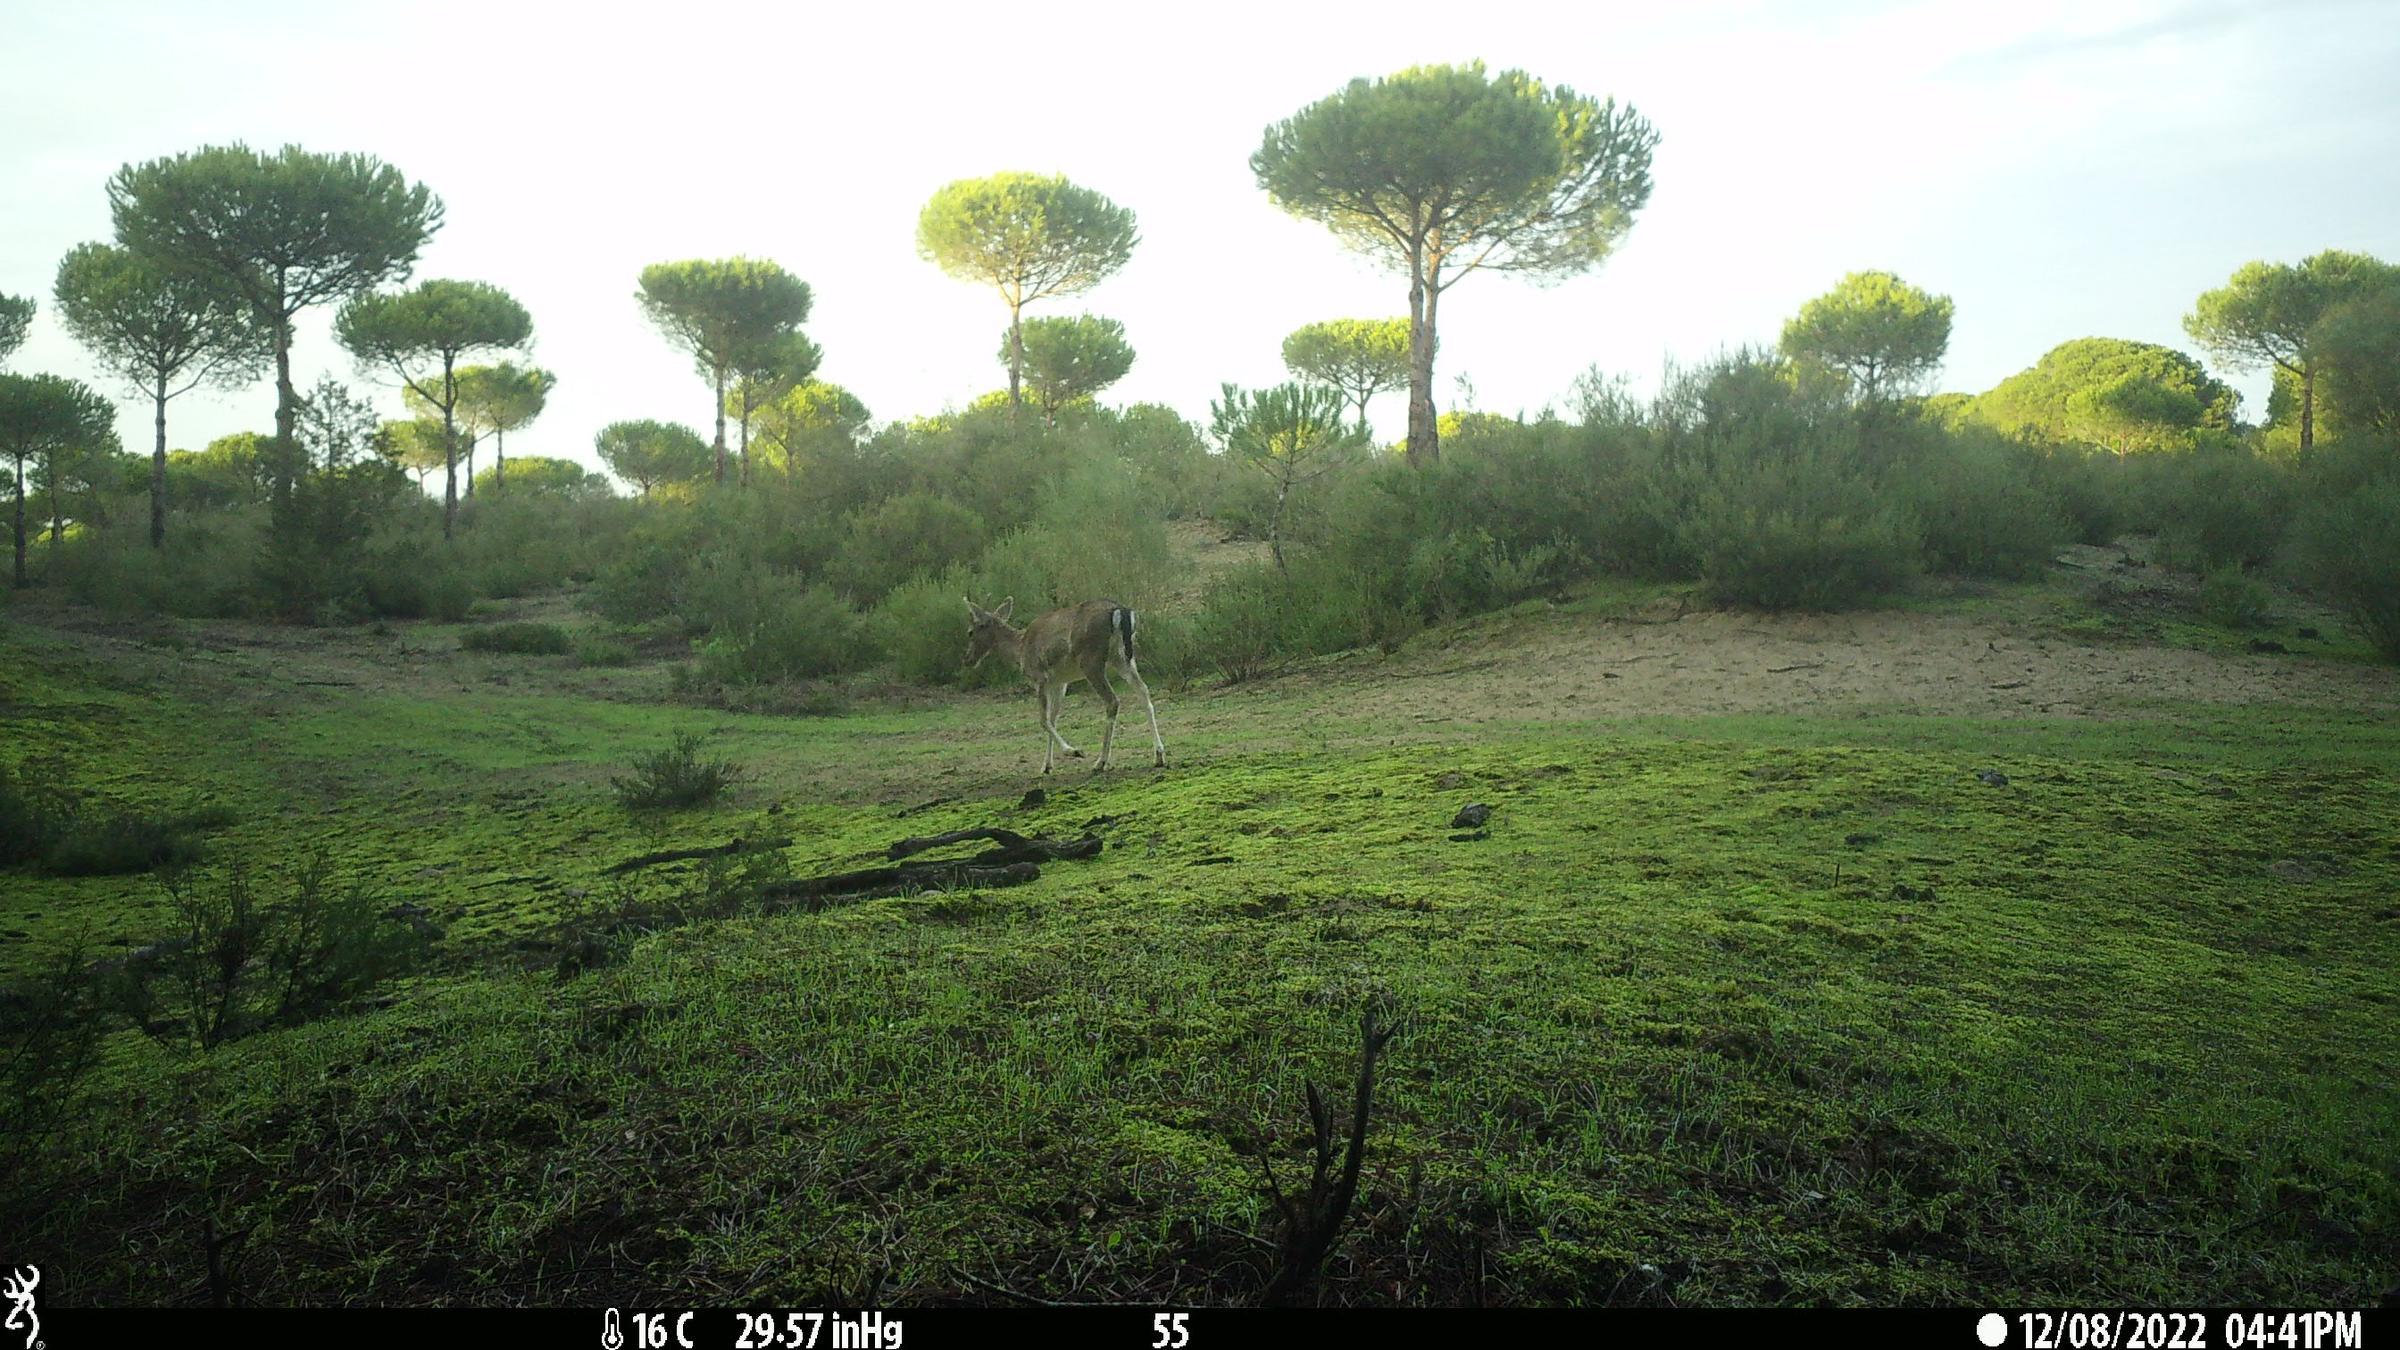
Species: Dama dama